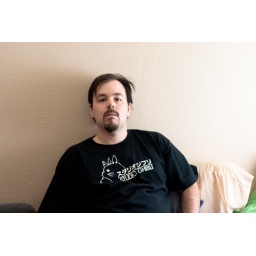
vivitar 283 bounced off ceiling, optical slave on the bed beside me bounced off the inside of the window shade camera right.